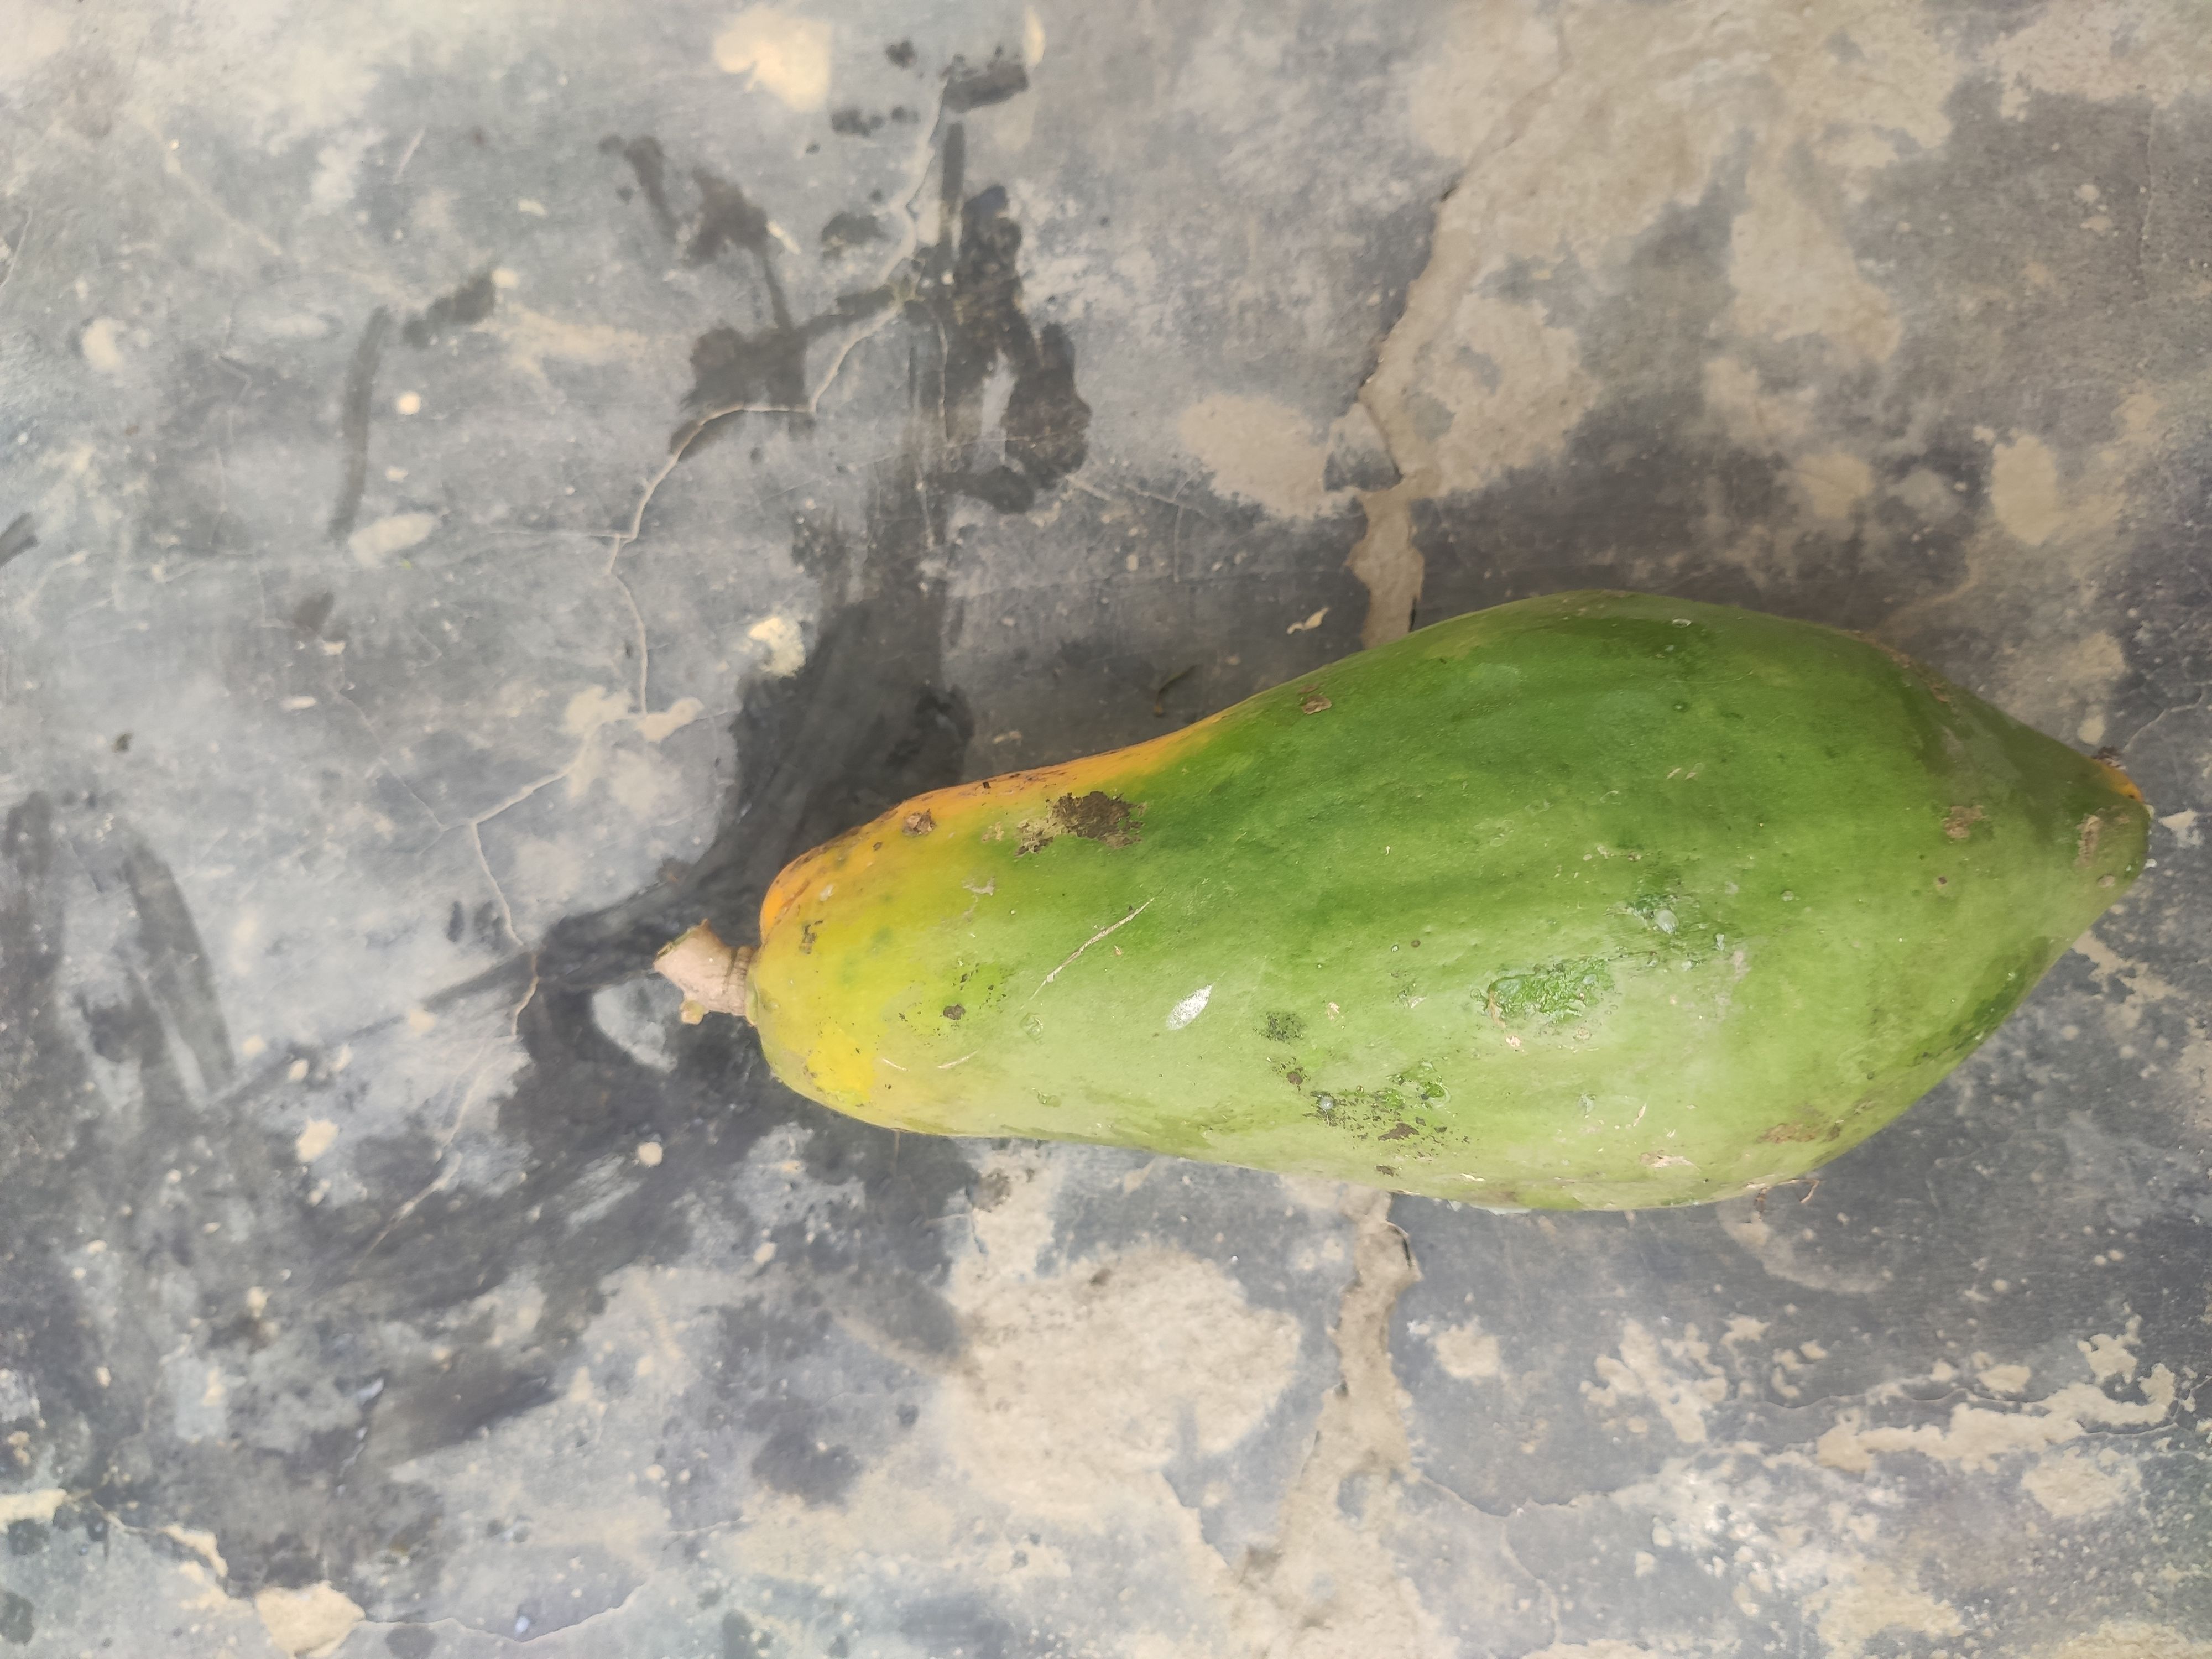
Fruit: papayas
Grade: 1st-grade